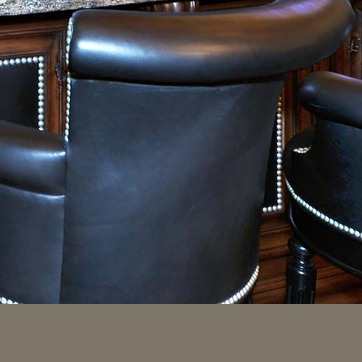
Material: leather